Town Hall of Görlitz

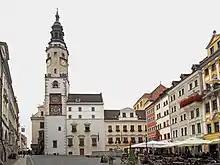
The Old Town Hall with clock tower on the Lower Market Square- both the oldest parts of the town hall

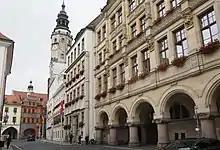
A complete view of the Town Hall of Görlitz with multiple historic buildings of different eras

The Town Hall of Görlitz has been the place of the city's administration and jurisdictions since 1350. It was first mentioned in a document by the Görlitz council in 1369. Its interior dates back partly to the Renaissance period and baroque period. Over the centuries the administration grew, so did the town hall. It utilises several buildings of different epoches on the Lower Market Square 6–8.